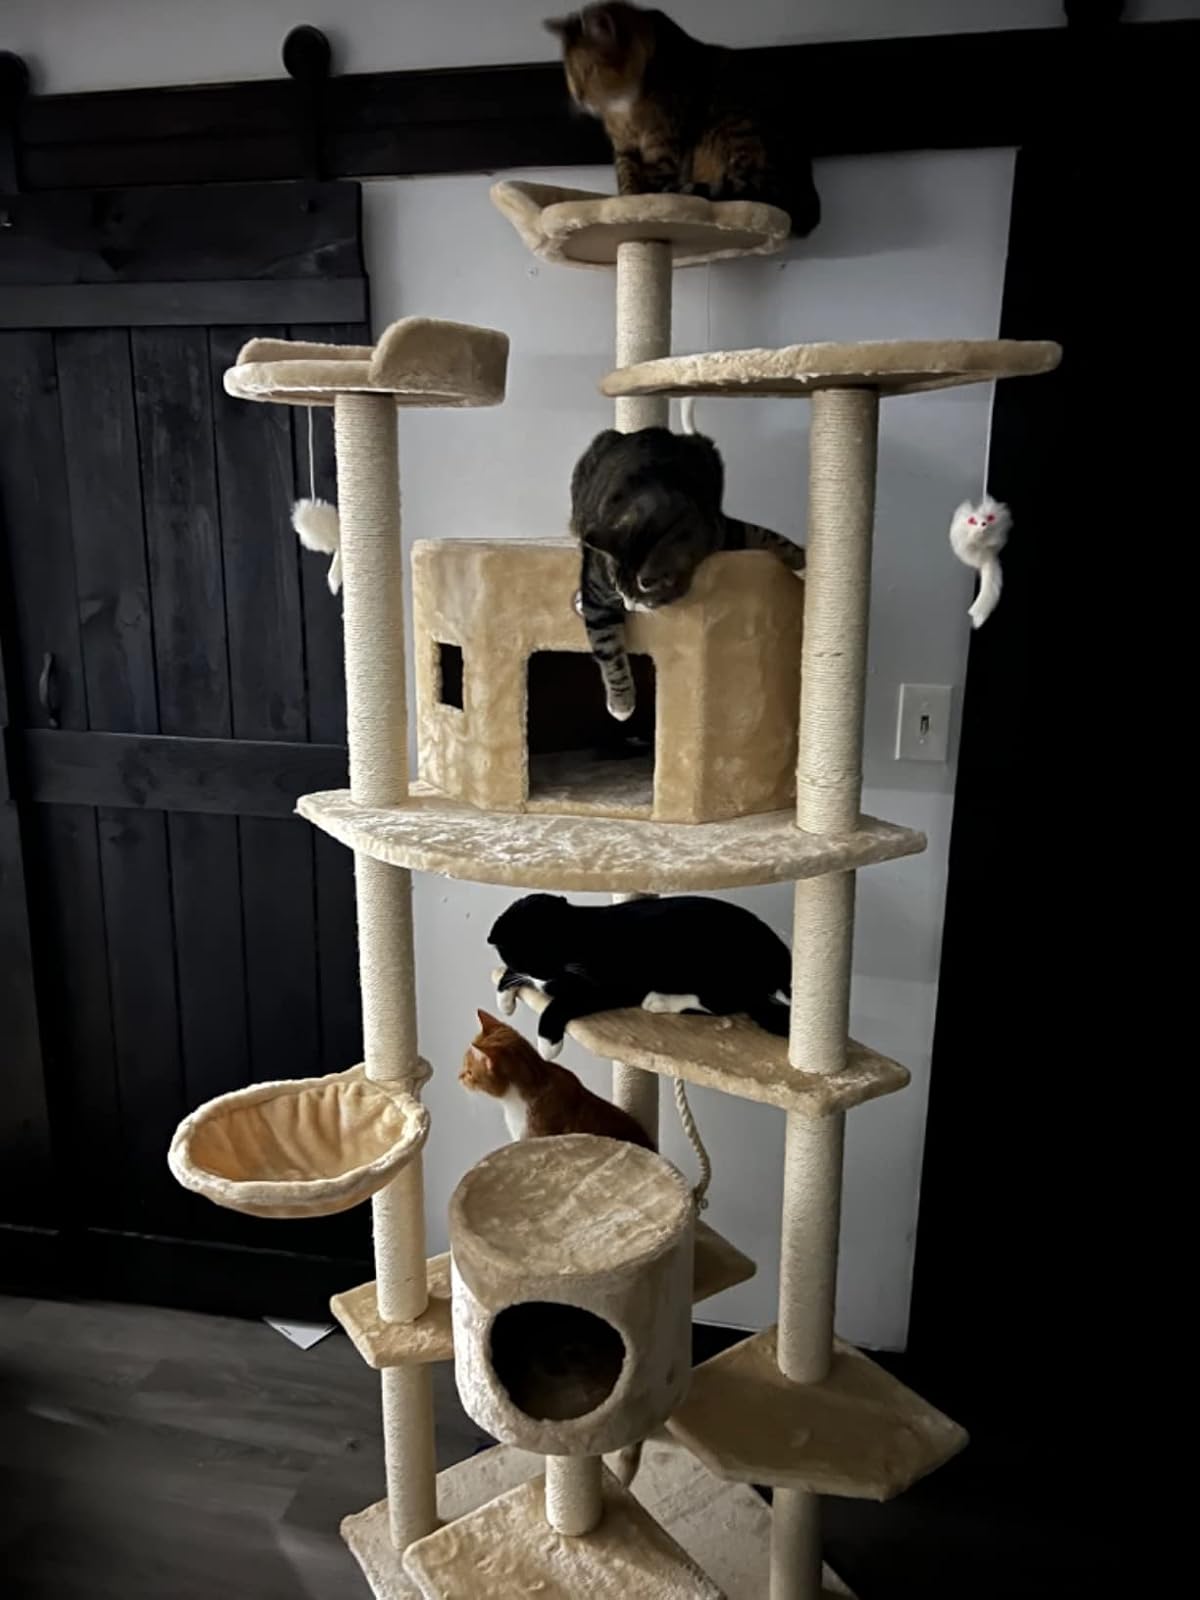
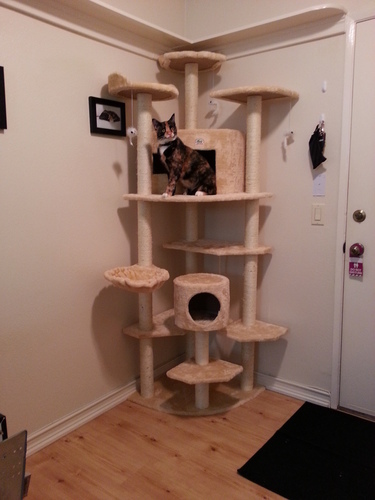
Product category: items_cat tree
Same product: yes